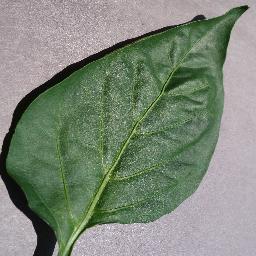
Label: Pepper,_bell___healthy